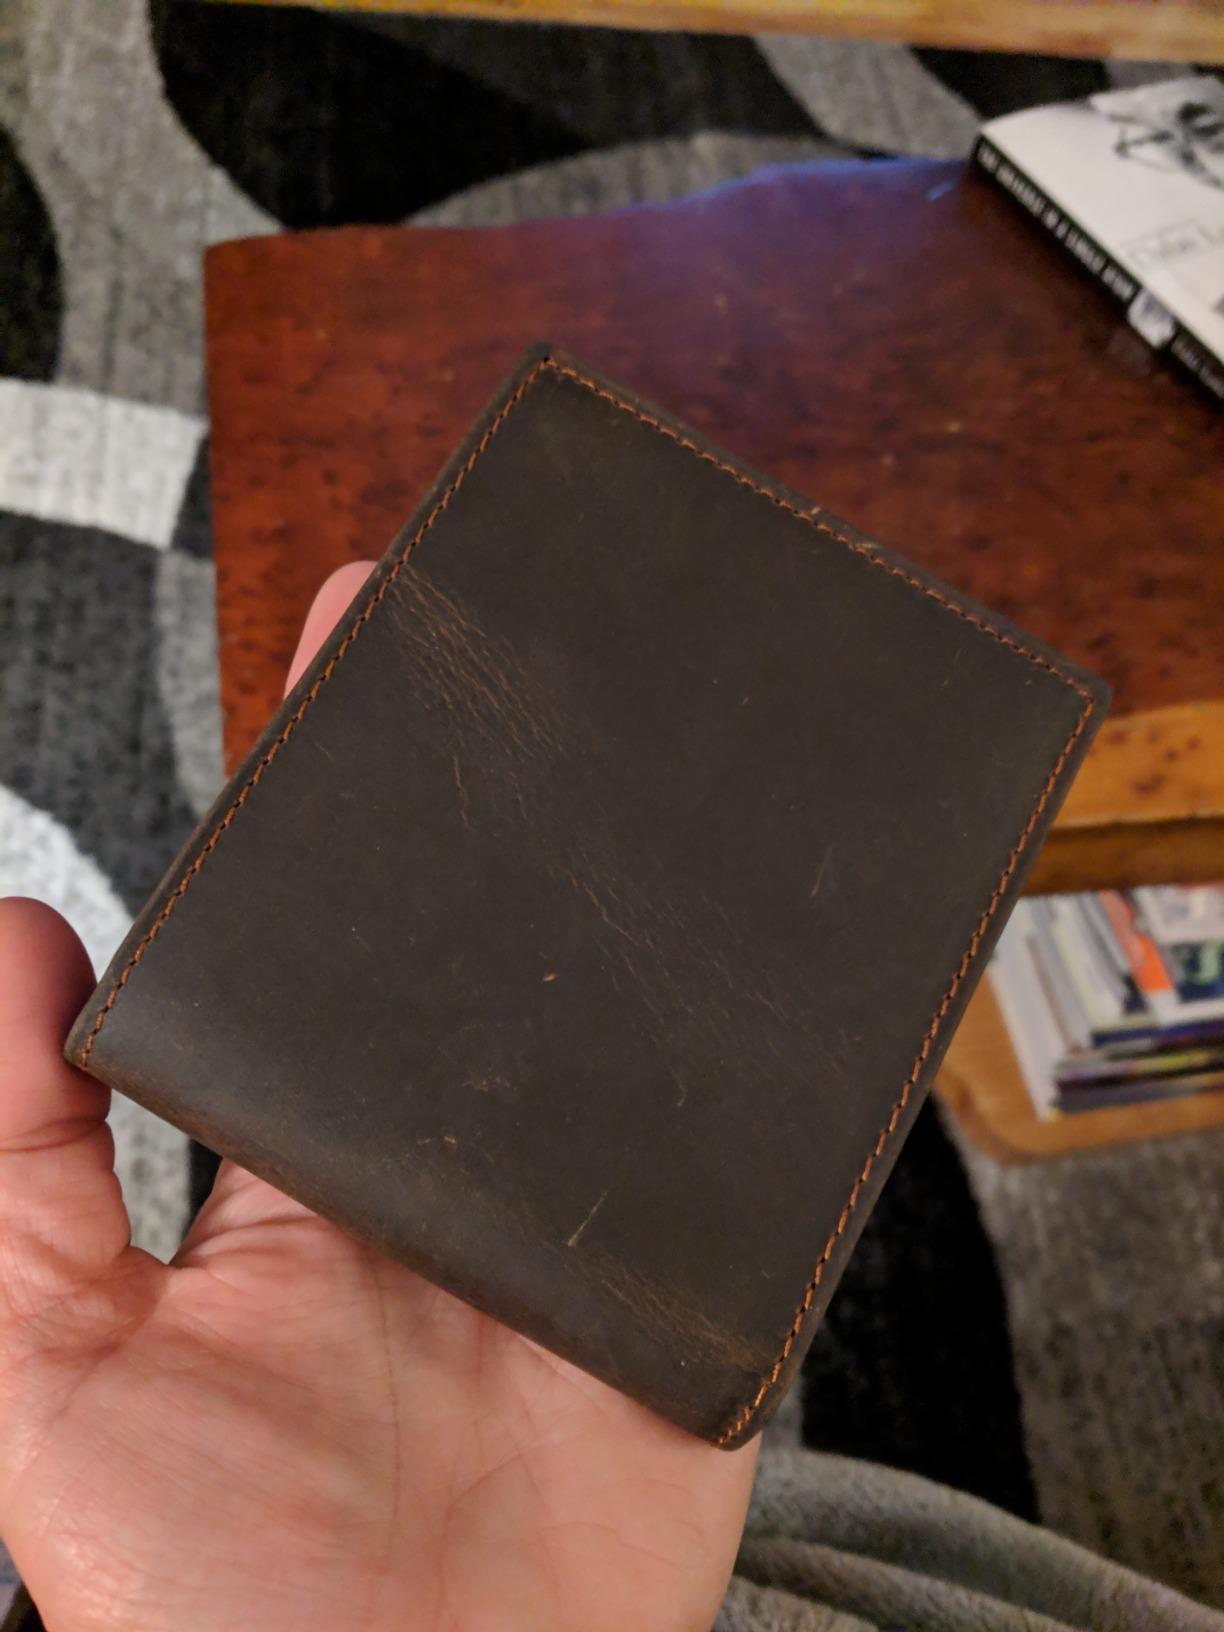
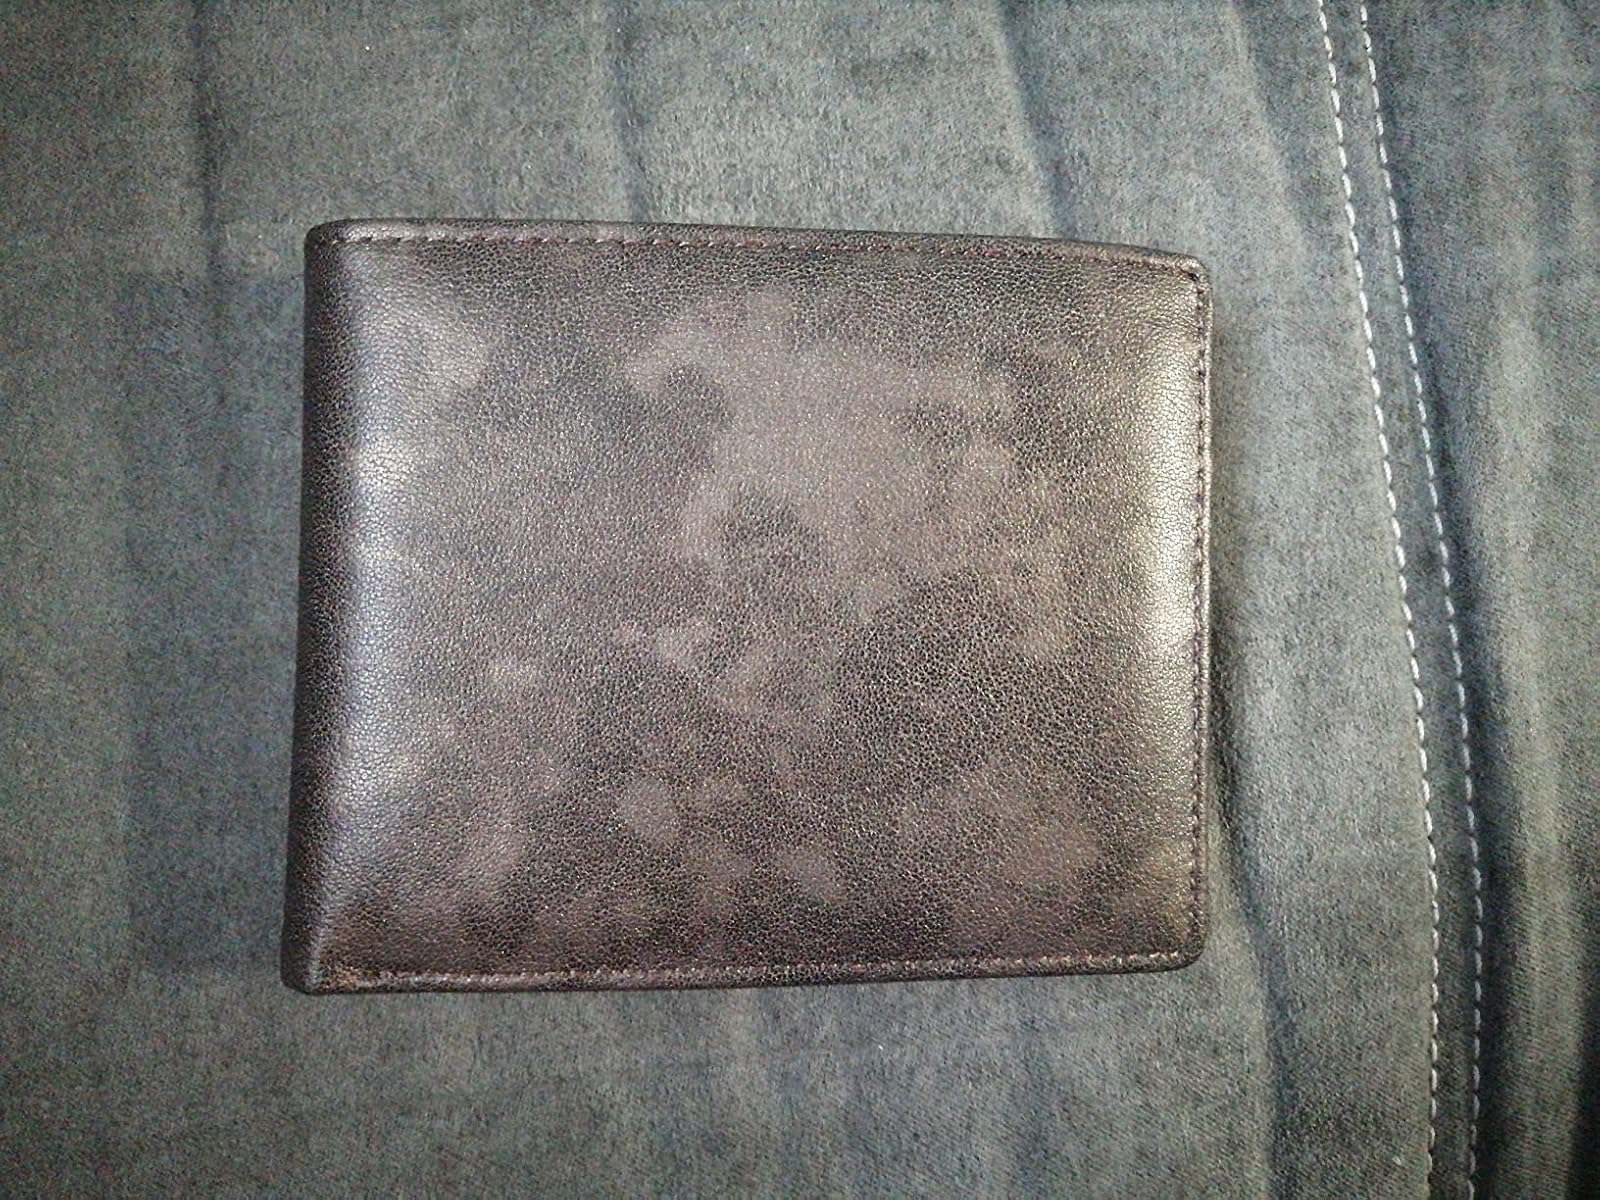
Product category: accessories_wallet
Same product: no